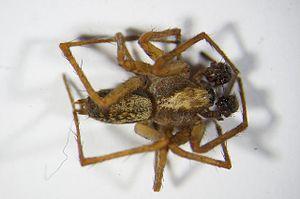
Histopona torpida est une espèce d'araignées aranéomorphes de la famille des Agelenidae.
Histopona est un genre d'araignées aranéomorphes de la famille des Agelenidae.